List of related male and female reproductive organs

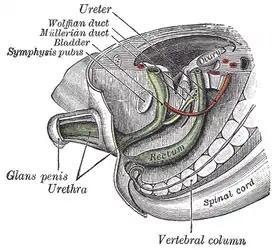
Tail end of human embryo, from eight and a half to nine weeks old.

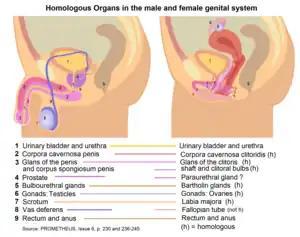
1 - 7: Homologous male and female pelvic organs.

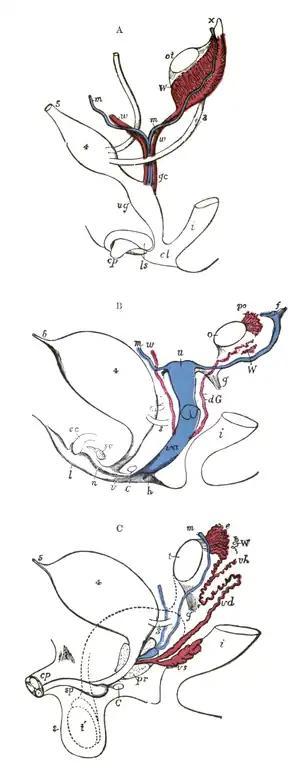
Diagrams that show the development of male and female organs from a common precursor. Sperm ducts and fallopian tubes are not homologous, as the sperm ducts originate from the Wolffian ducts, whereas the fallopian tubes originate from the Müllerian ducts.

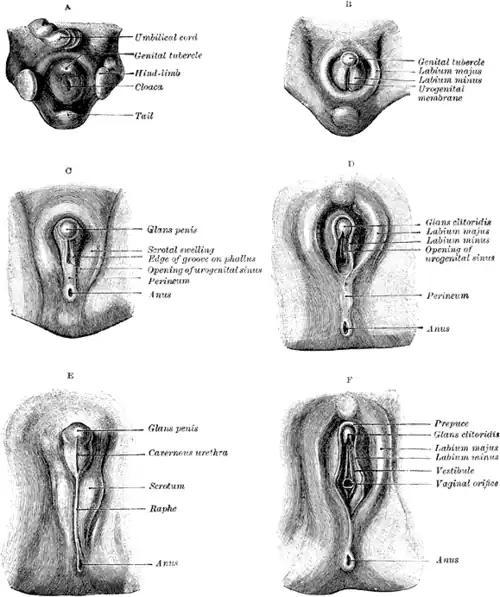
Stages in the development of the external sexual organs in the male and female:

This list of related male and female reproductive organs shows how the male and female reproductive organs and the development of the reproductive system are related, sharing a common developmental path. This makes them biological homologues. These organs differentiate into the respective sex organs in males and females.